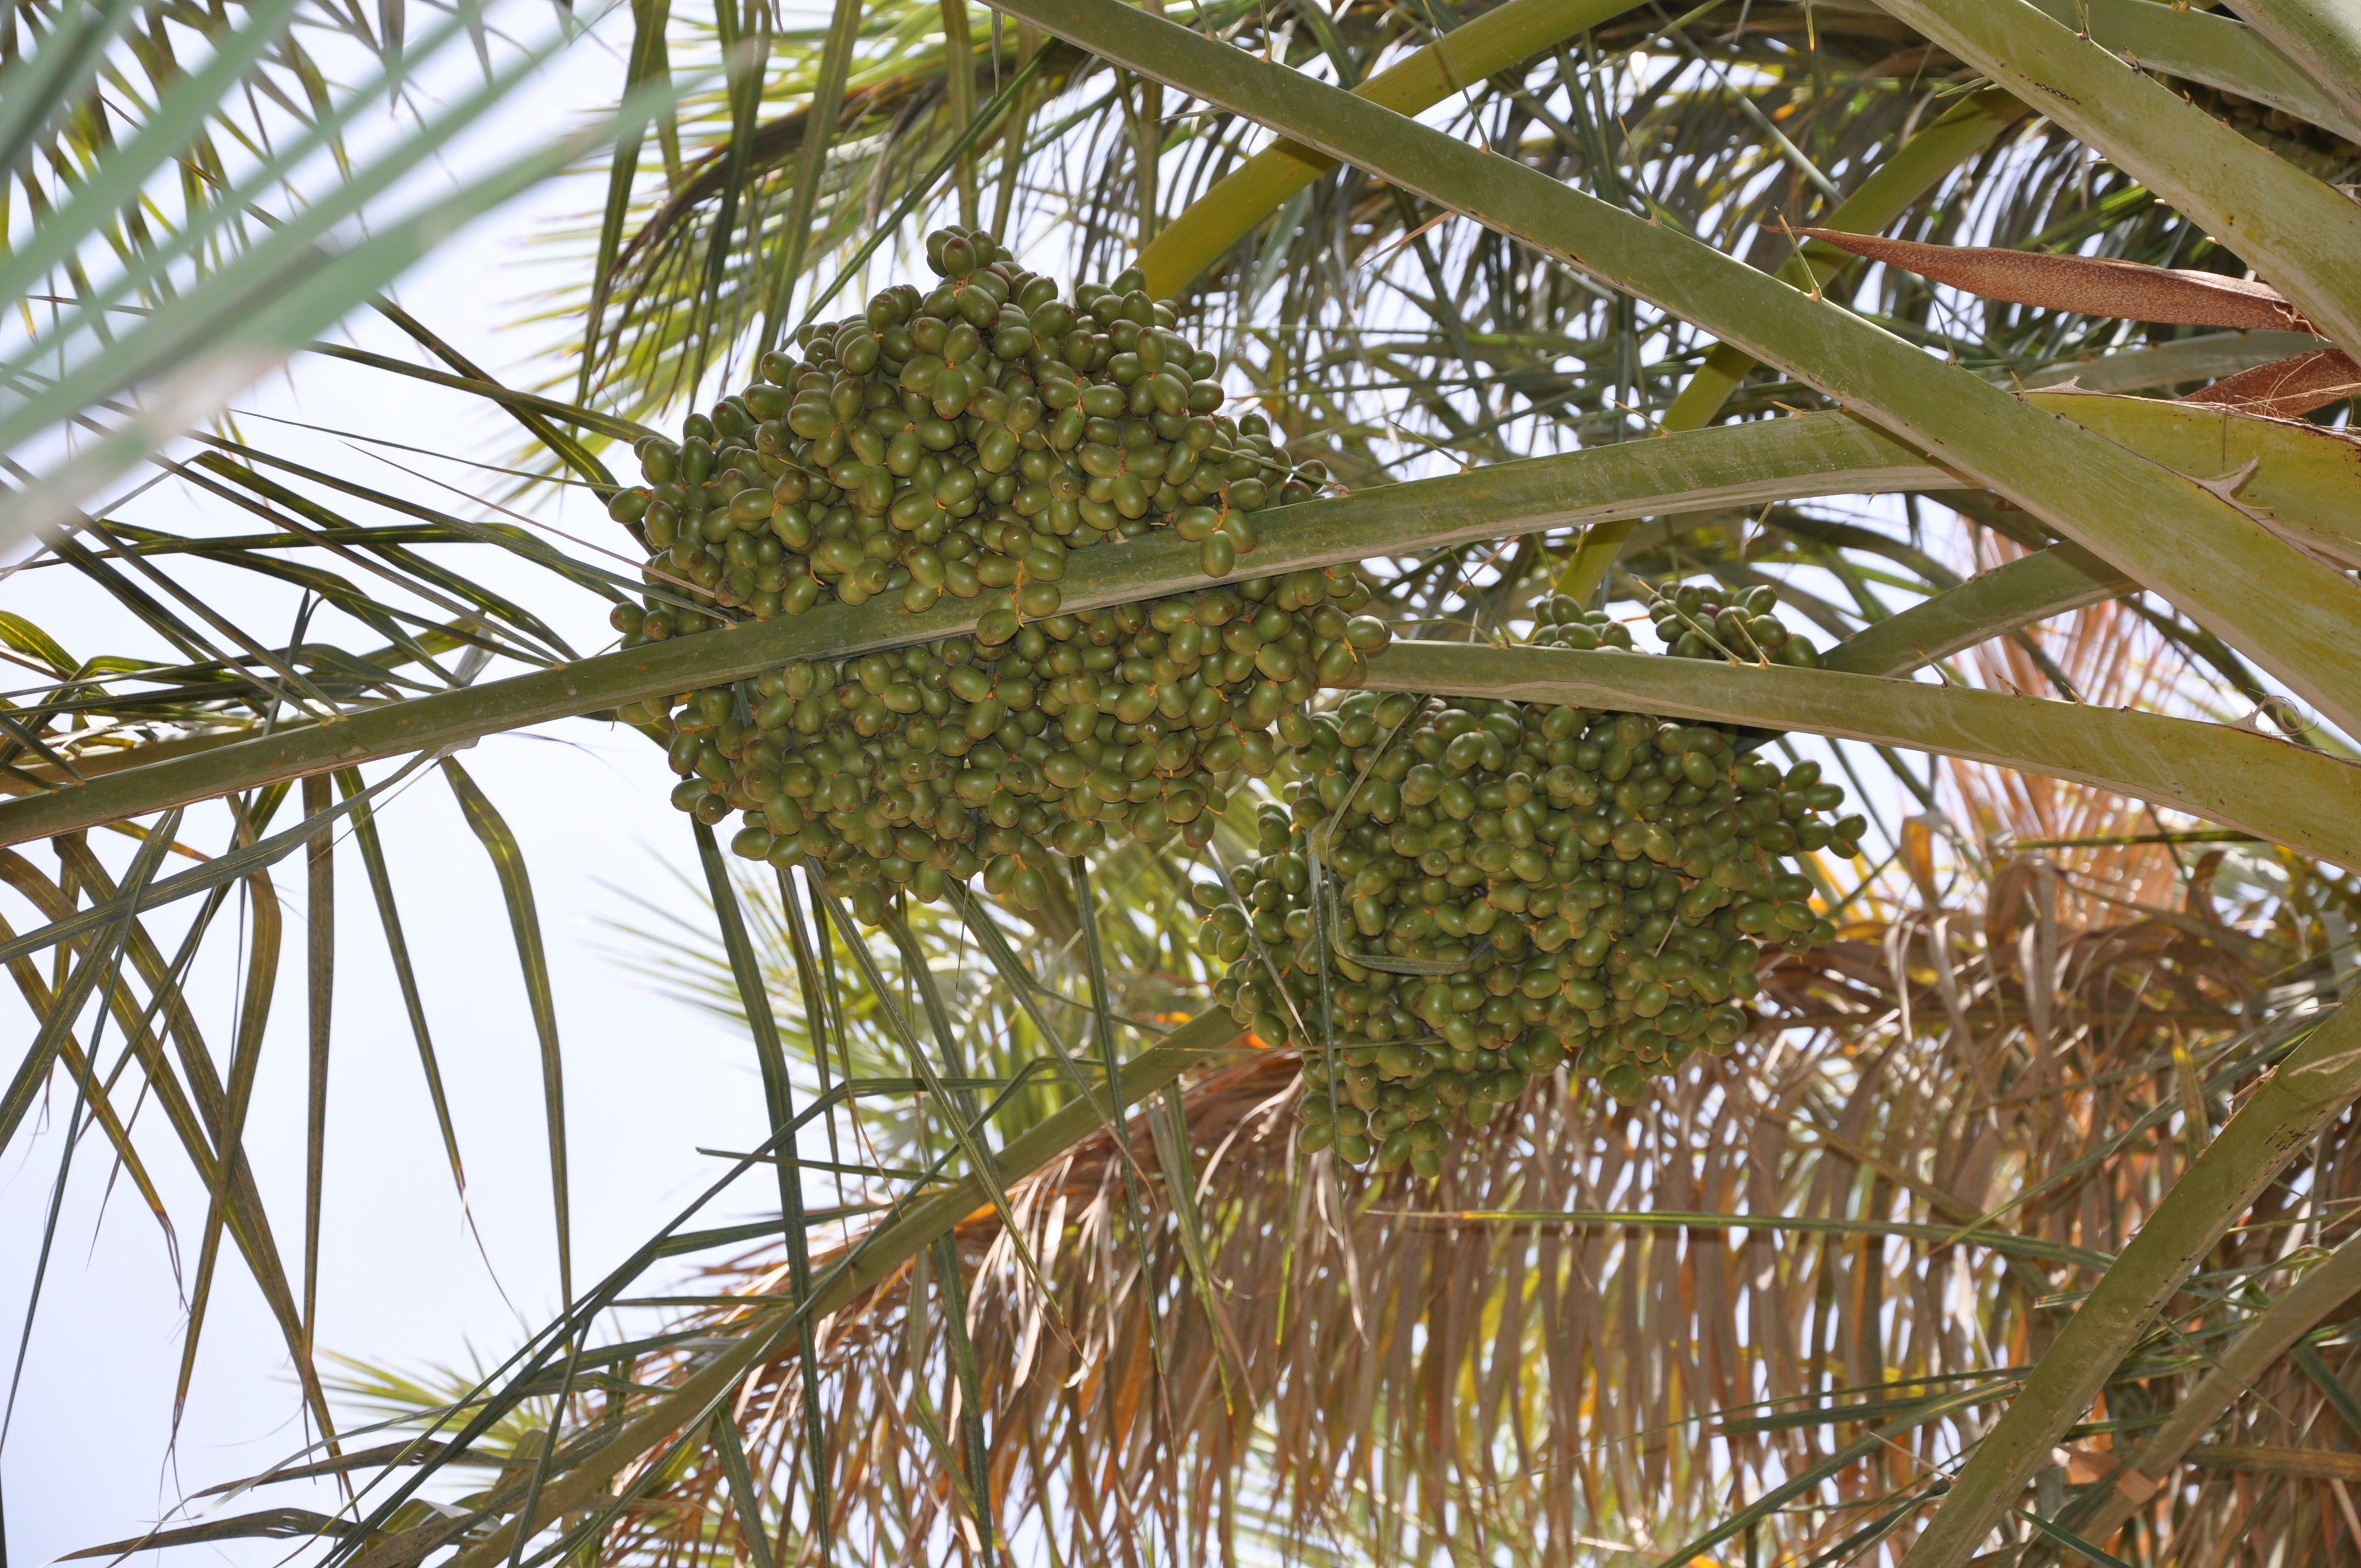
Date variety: bouisthami